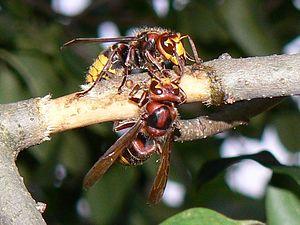
Le frelon européen est une espèce d'hyménoptères eusociaux de la famille des Vespidés ressemblant à une guêpe commune mais de taille deux fois plus importante ; il s'agit de la plus grosse des espèces de guêpes européennes.